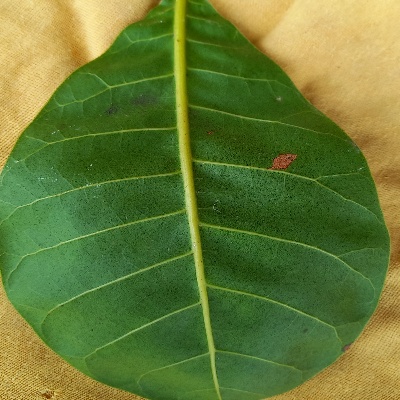
Crop: Cashew
Condition: anthracnose